Jericho Friends Meeting House Complex

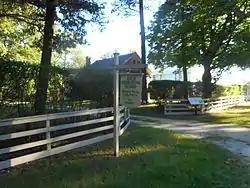

Jericho Friends Meeting House Complex is a historic Quaker meeting house complex located at 6 Old Jericho Turnpike in Jericho, Nassau County, New York. The complex consists of the meetinghouse (1788), former Friends' schoolhouse (1793), a large gable roofed shed (ca. 1875), and the Friends' cemetery. The meeting house is a two-story, gable roofed timber-framed structure clad in wood shingles. One of the people who helped build the meeting house was preacher Elias Hicks (1748 – 1830), who is buried at the cemetery within the complex.